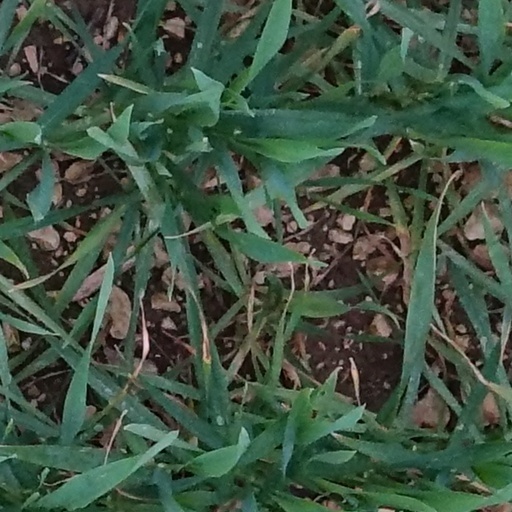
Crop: wheat